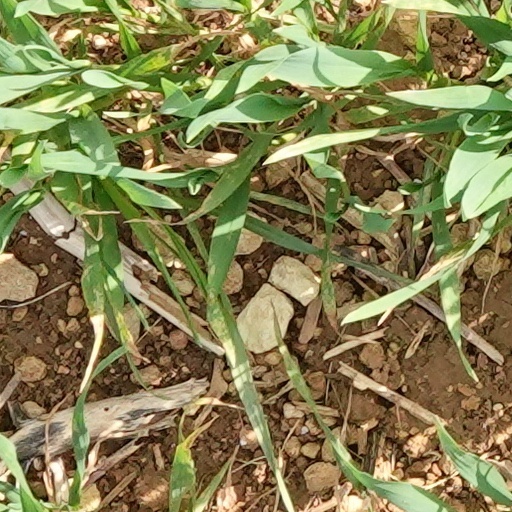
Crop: wheat